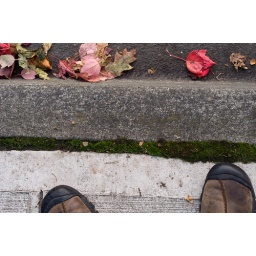
Waiting for the bus in my favorite shoes (I've had them for 3 years, I can't find a suitable replacement).